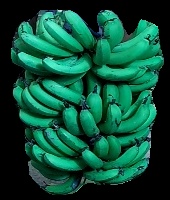
Variety: pachbale
Grade: grade3